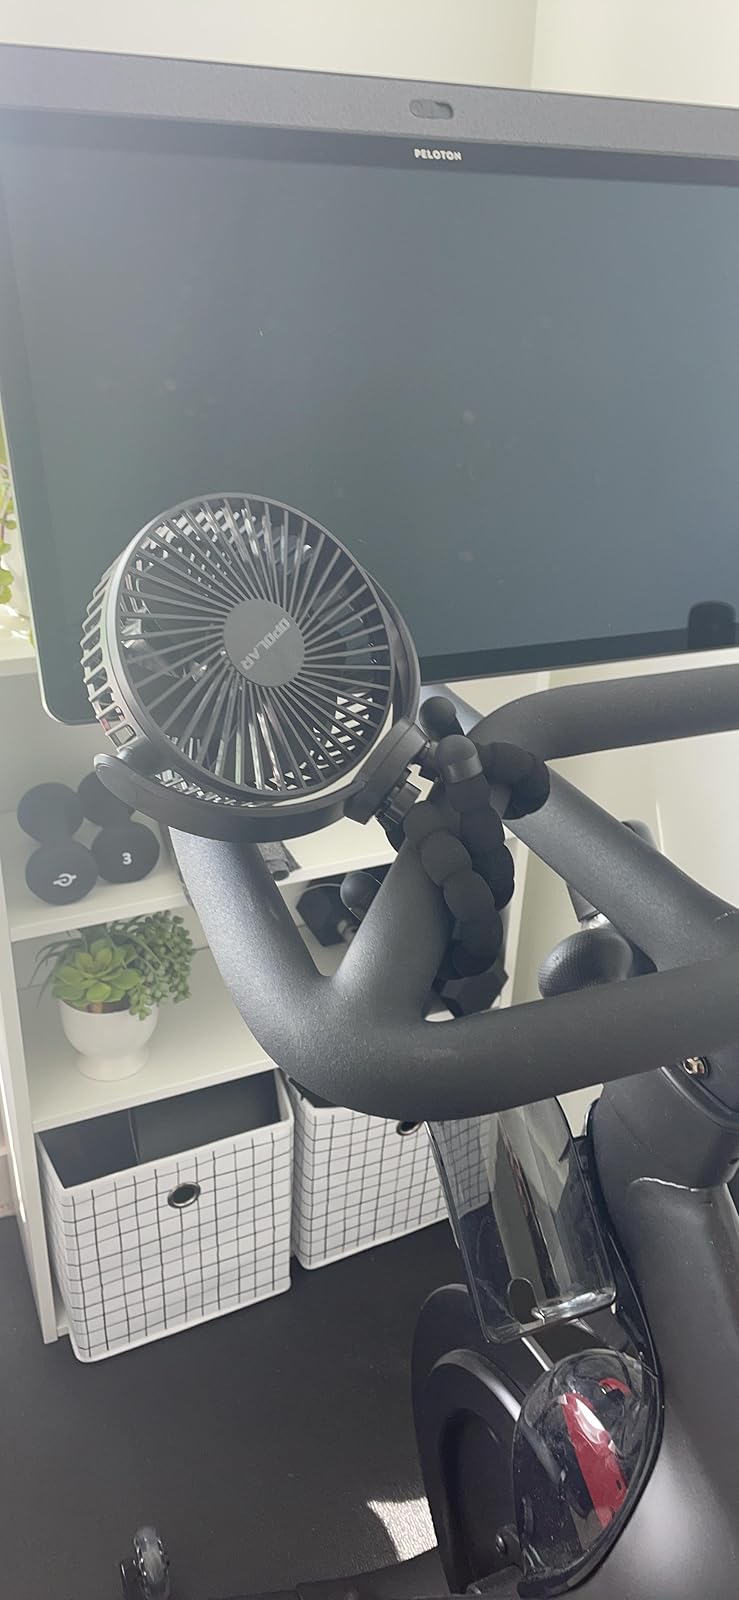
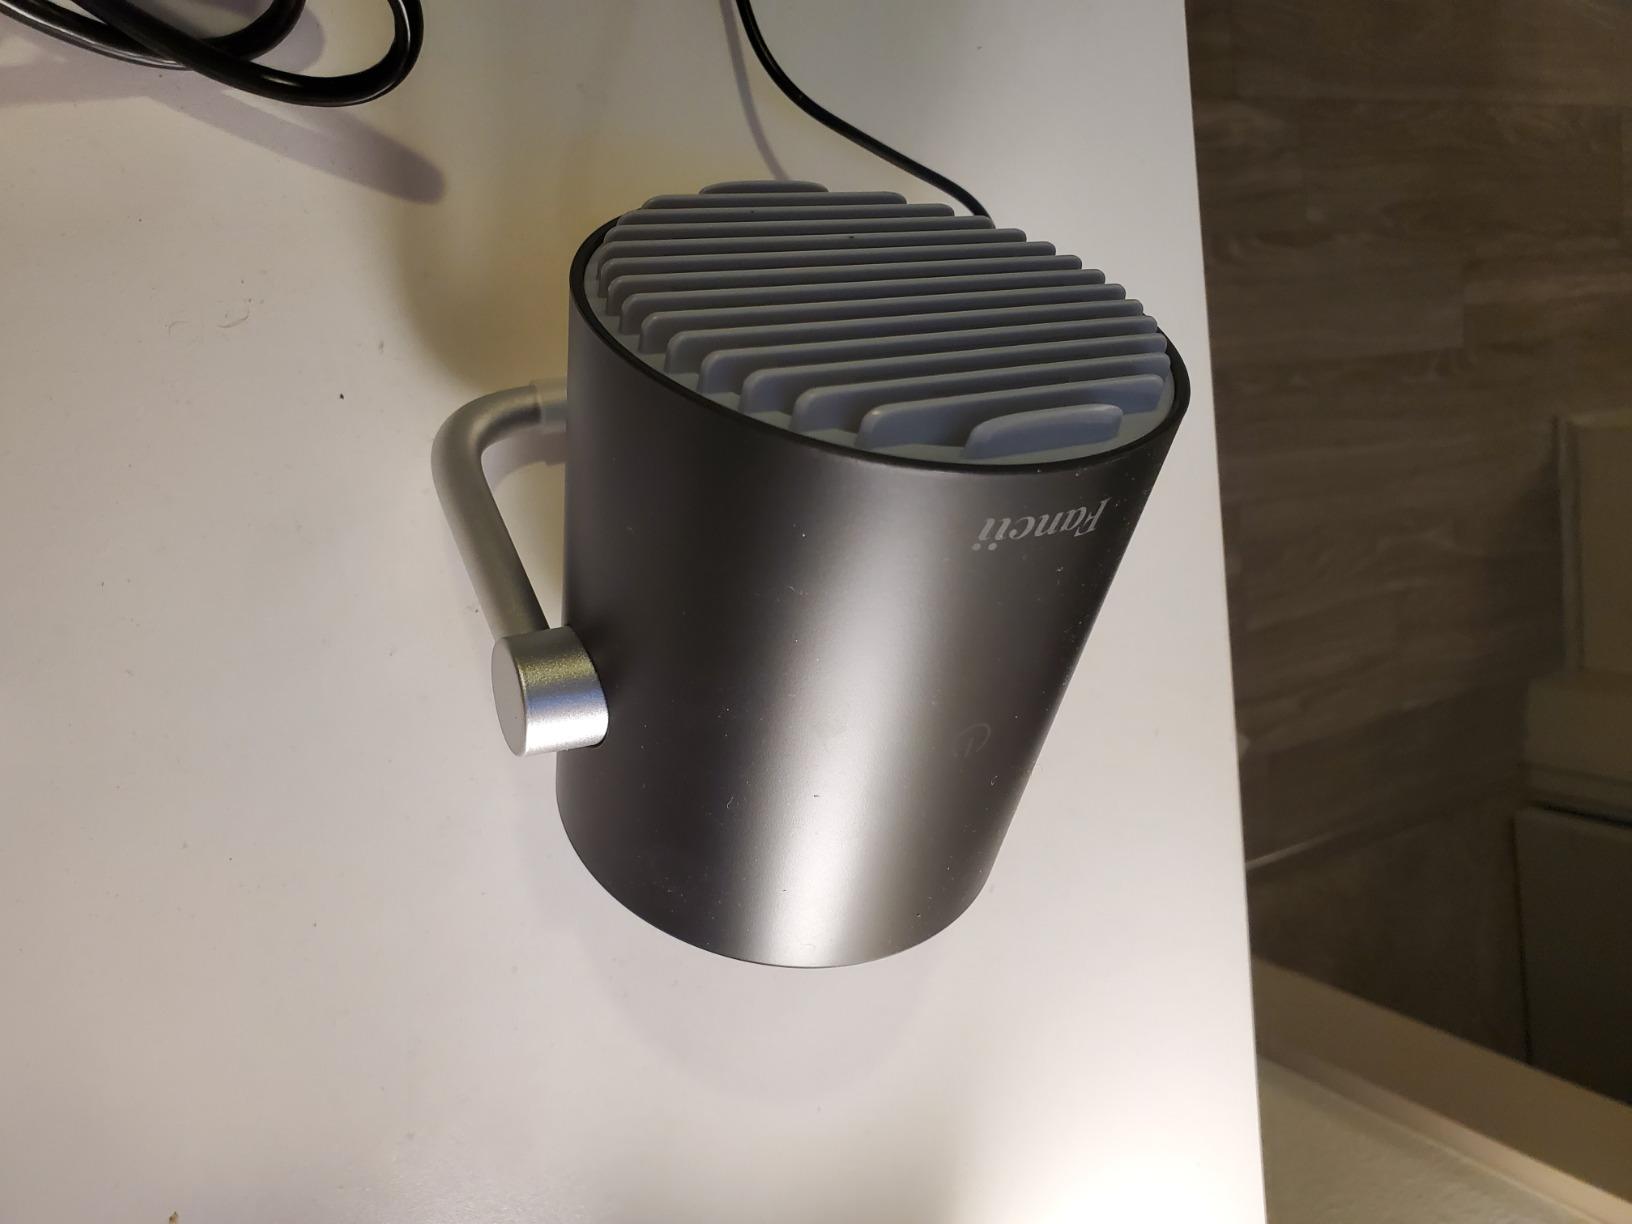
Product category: fan
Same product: no